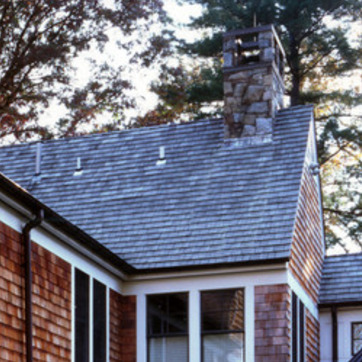
Material: other